Richard Cobden

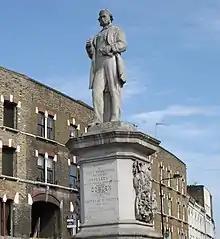
Statue of Richard Cobden on Camden High Street

In 1835, he published his first pamphlet, entitled "England, Ireland and America, by a Manchester Manufacturer".